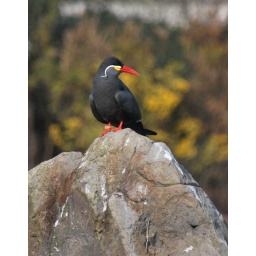
bird on rock by the sea,